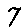
Label: 7